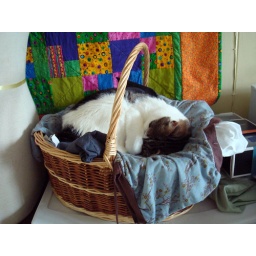
Iris sleeping in her basket next to my sewing desk.